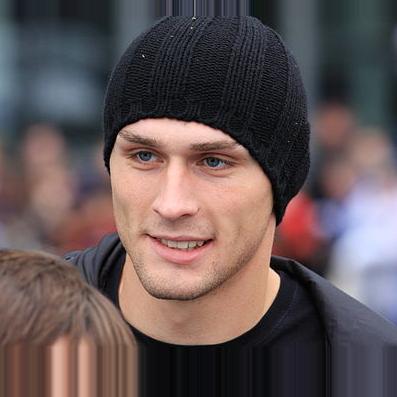
Age: 21